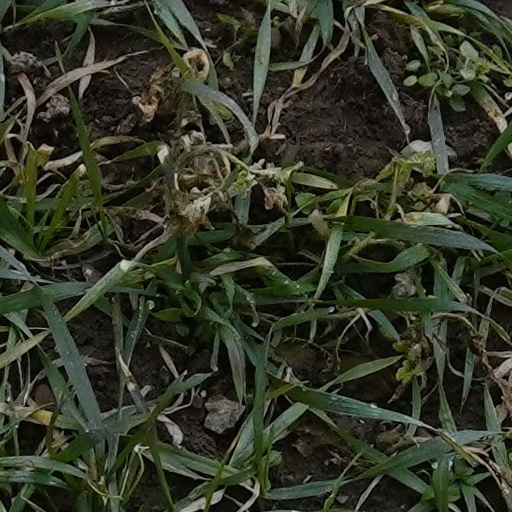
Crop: wheat